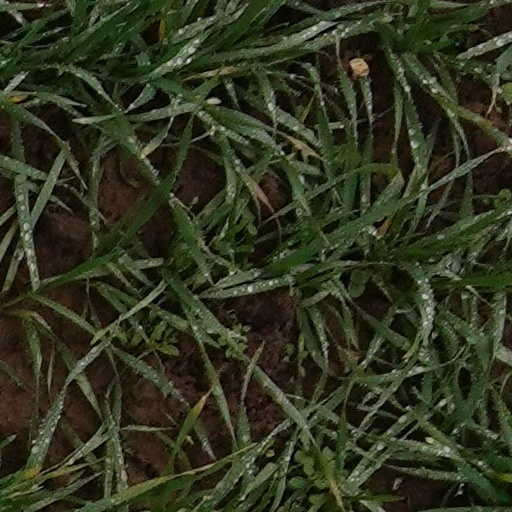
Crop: wheat